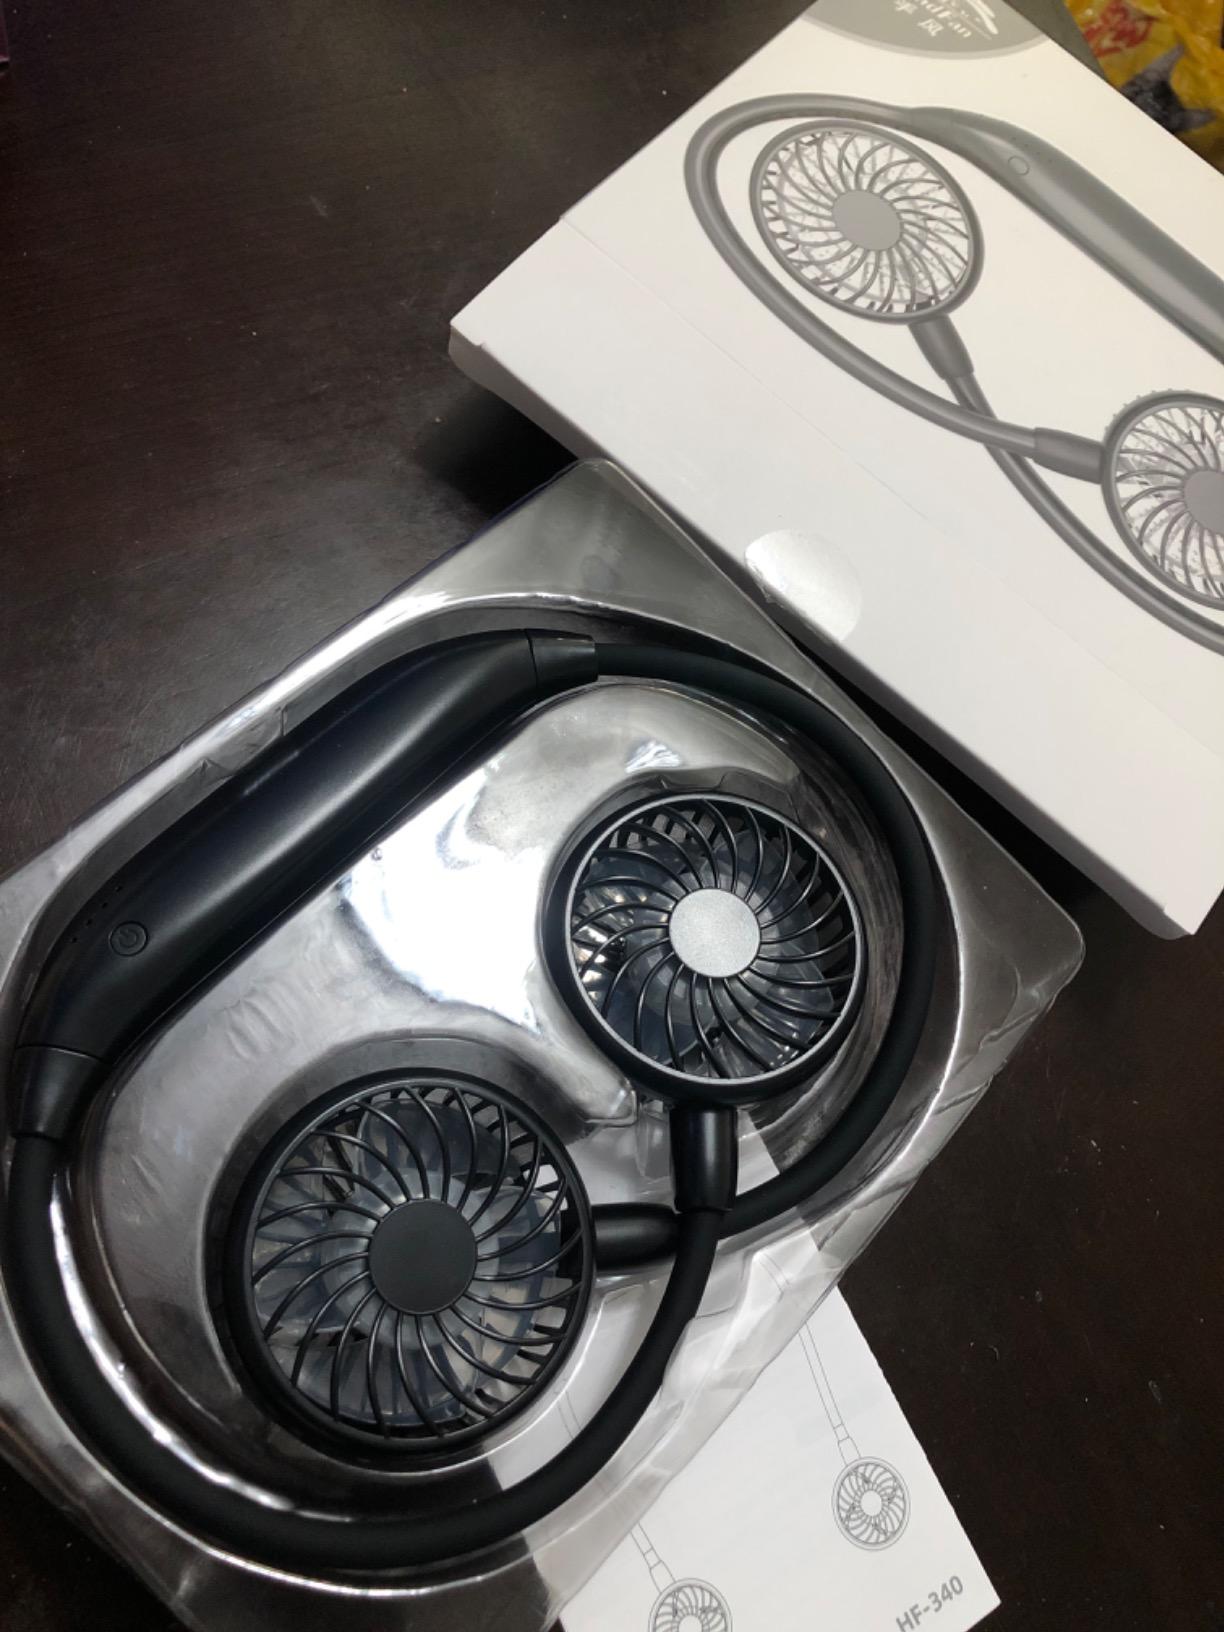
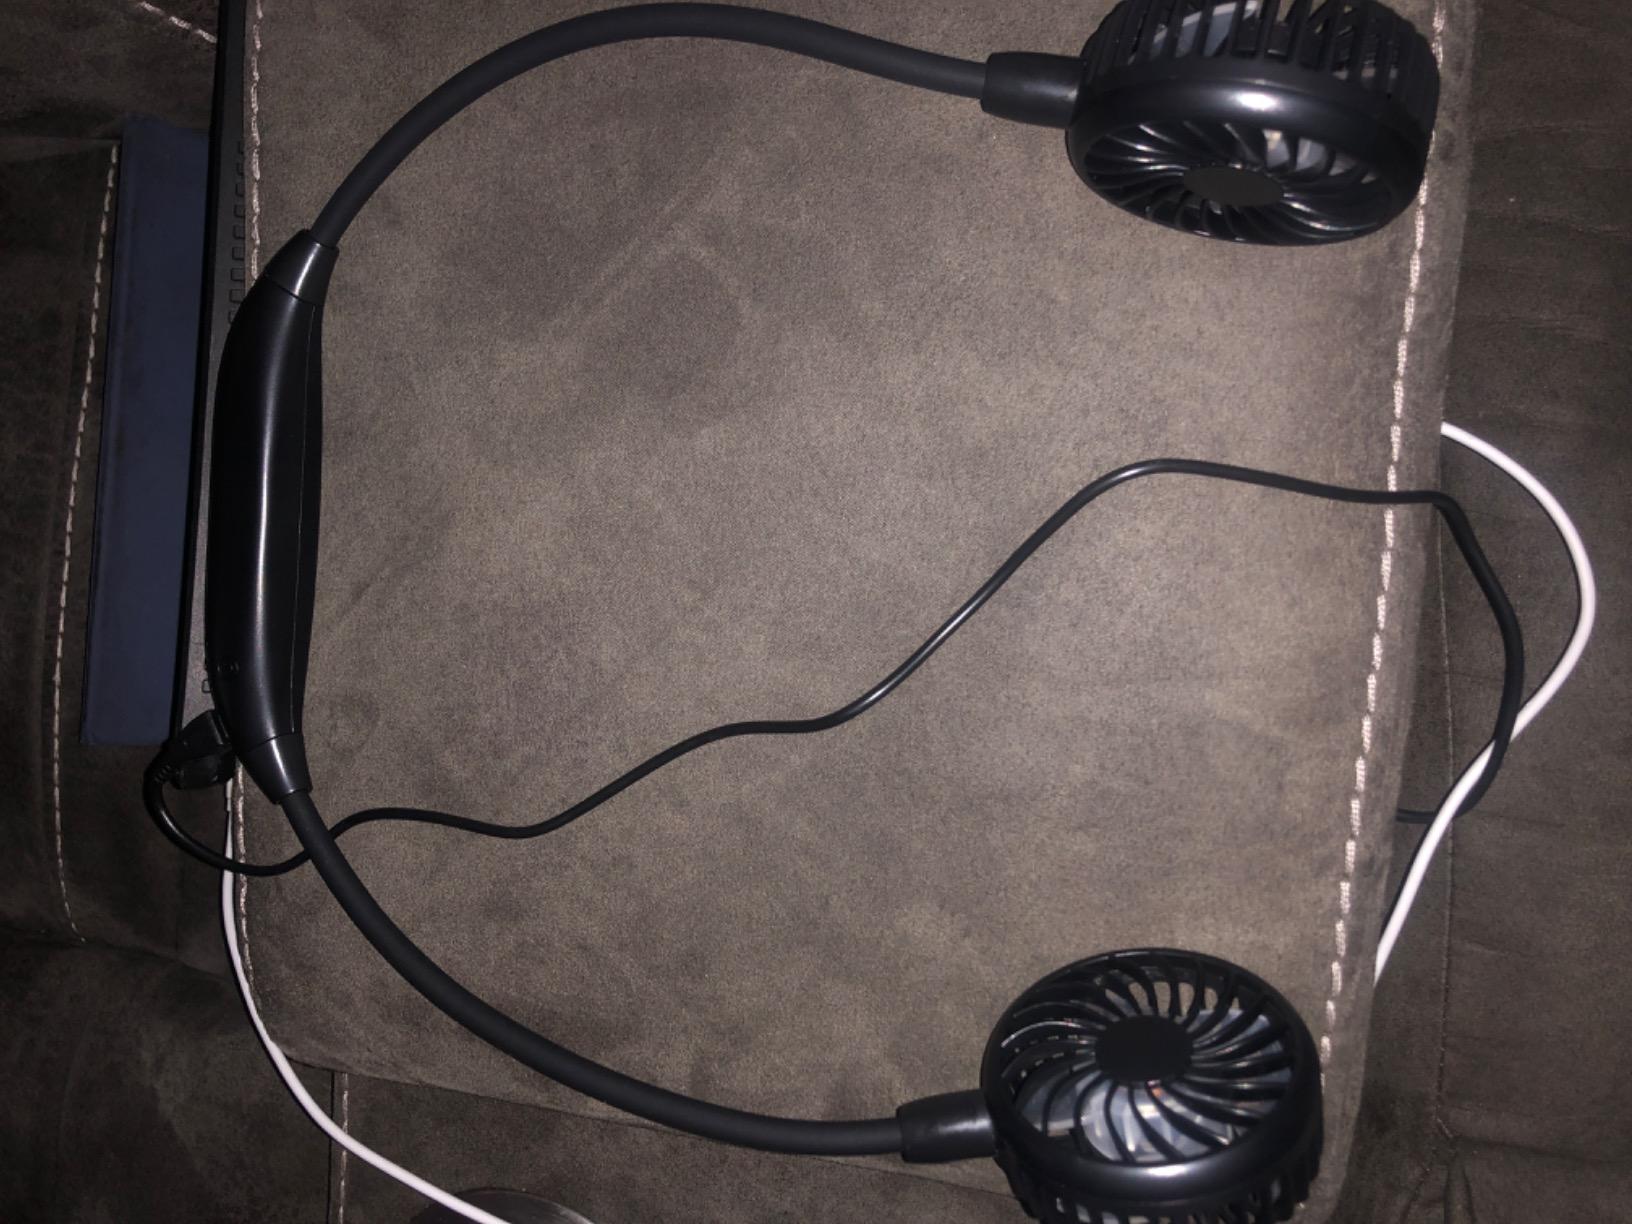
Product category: fan
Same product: yes